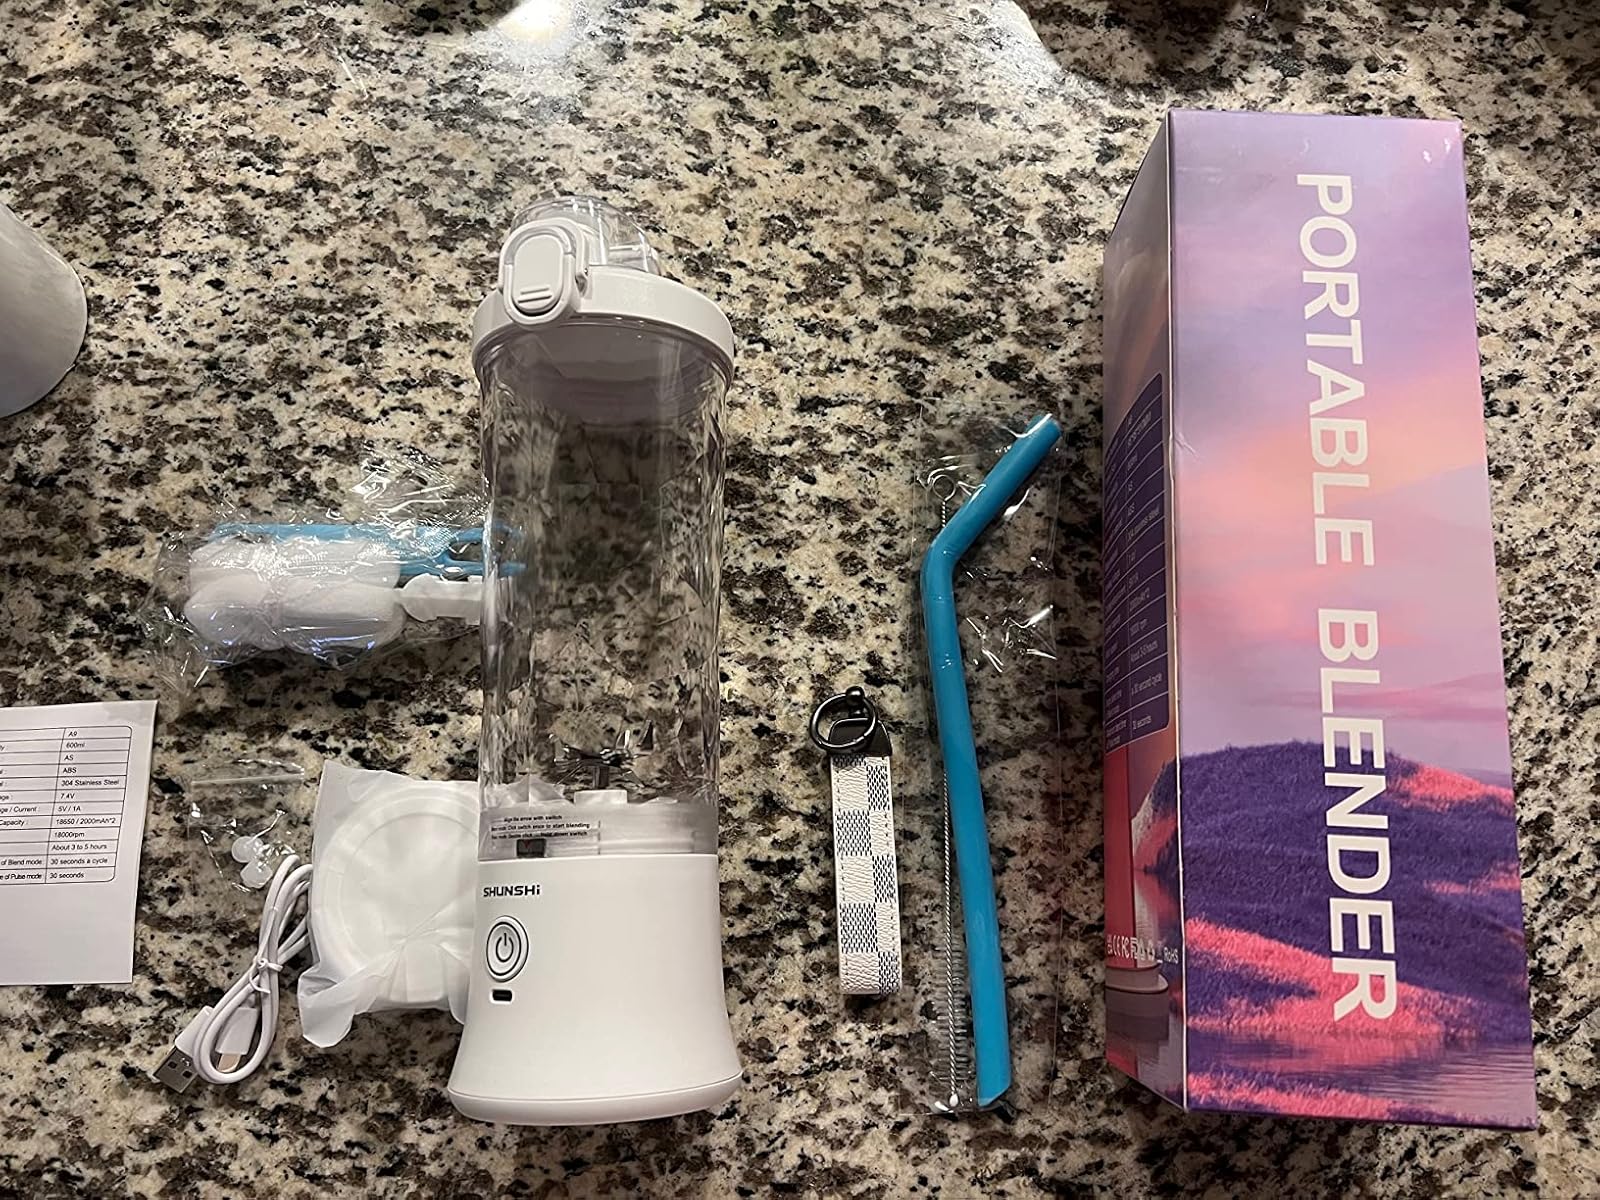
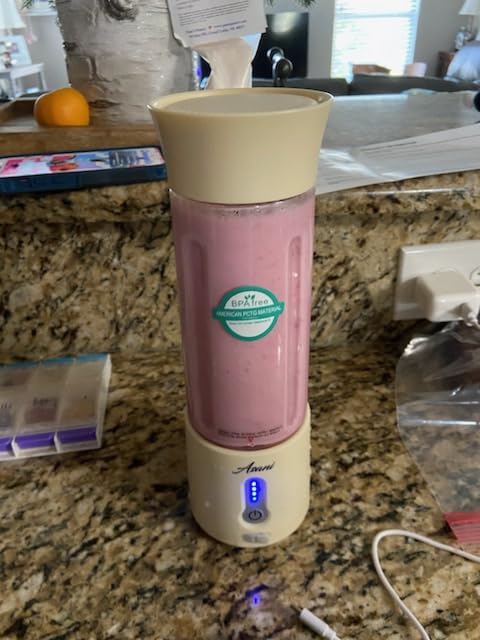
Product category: items_blender
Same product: no